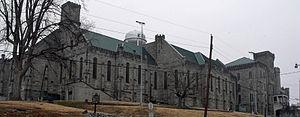
La ville d’Eddyville est le siège du comté de Lyon, dans le Commonwealth du Kentucky, aux États-Unis. Elle comptait 2 554 habitants lors du recensement de 2010, estimée à 2 572 habitants en 2016.